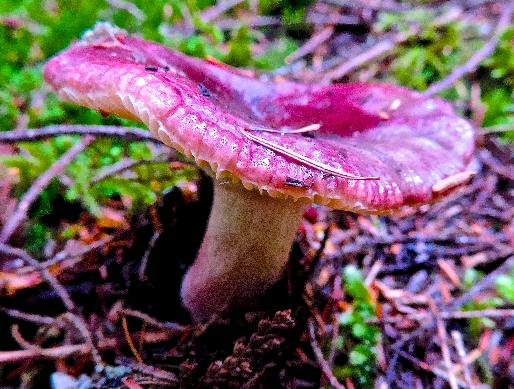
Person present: No